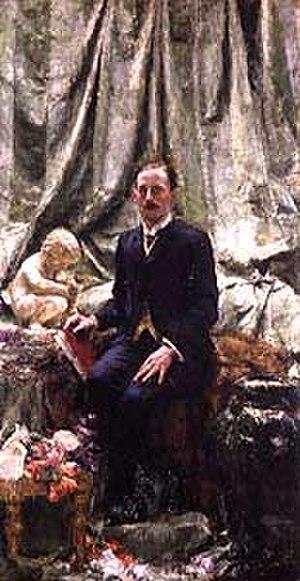
Sir Hugh Percy Lane, né le 9 novembre 1875 dans le comté de Cork et mort le 7 mai 1915 dans le naufrage du RMS Lusitania, est un marchand d'art, collectionneur et galeriste irlandais.